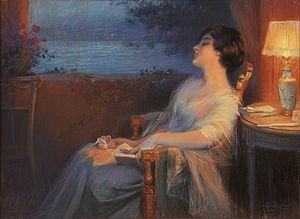
Delphin Enjolras, né le 13 mai 1865 à Coucouron et mort le 23 décembre 1945 à Toulouse, est un peintre aquarelliste académique français.